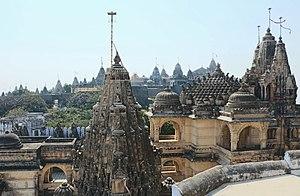
Temples du tunk de Balabhai, complexe des temples de Palitana, Inde